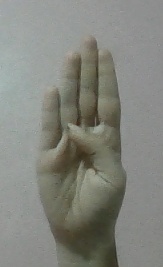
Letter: kaaf